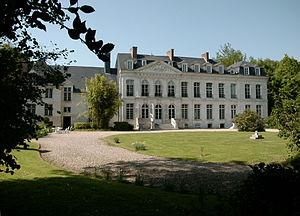
Le château de Filières, en Normandie.
Gommerville est une commune française située dans le département de la Seine-Maritime en région Normandie.